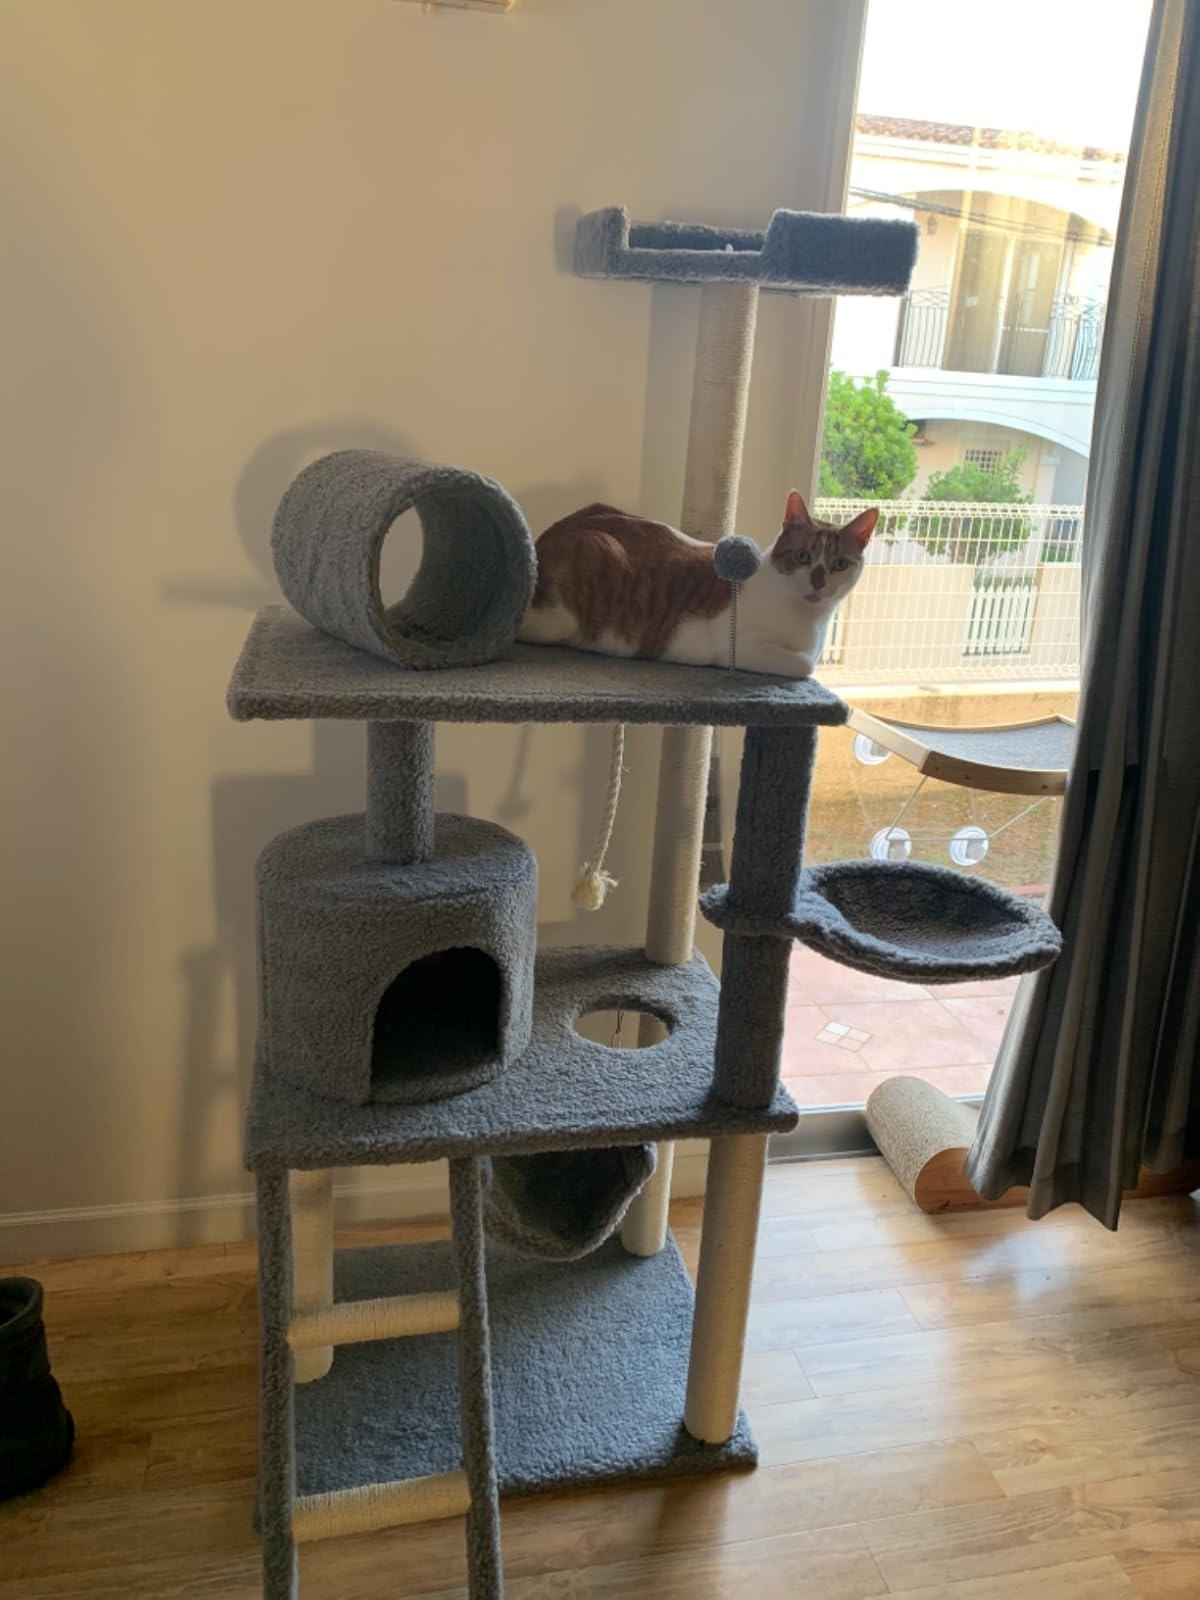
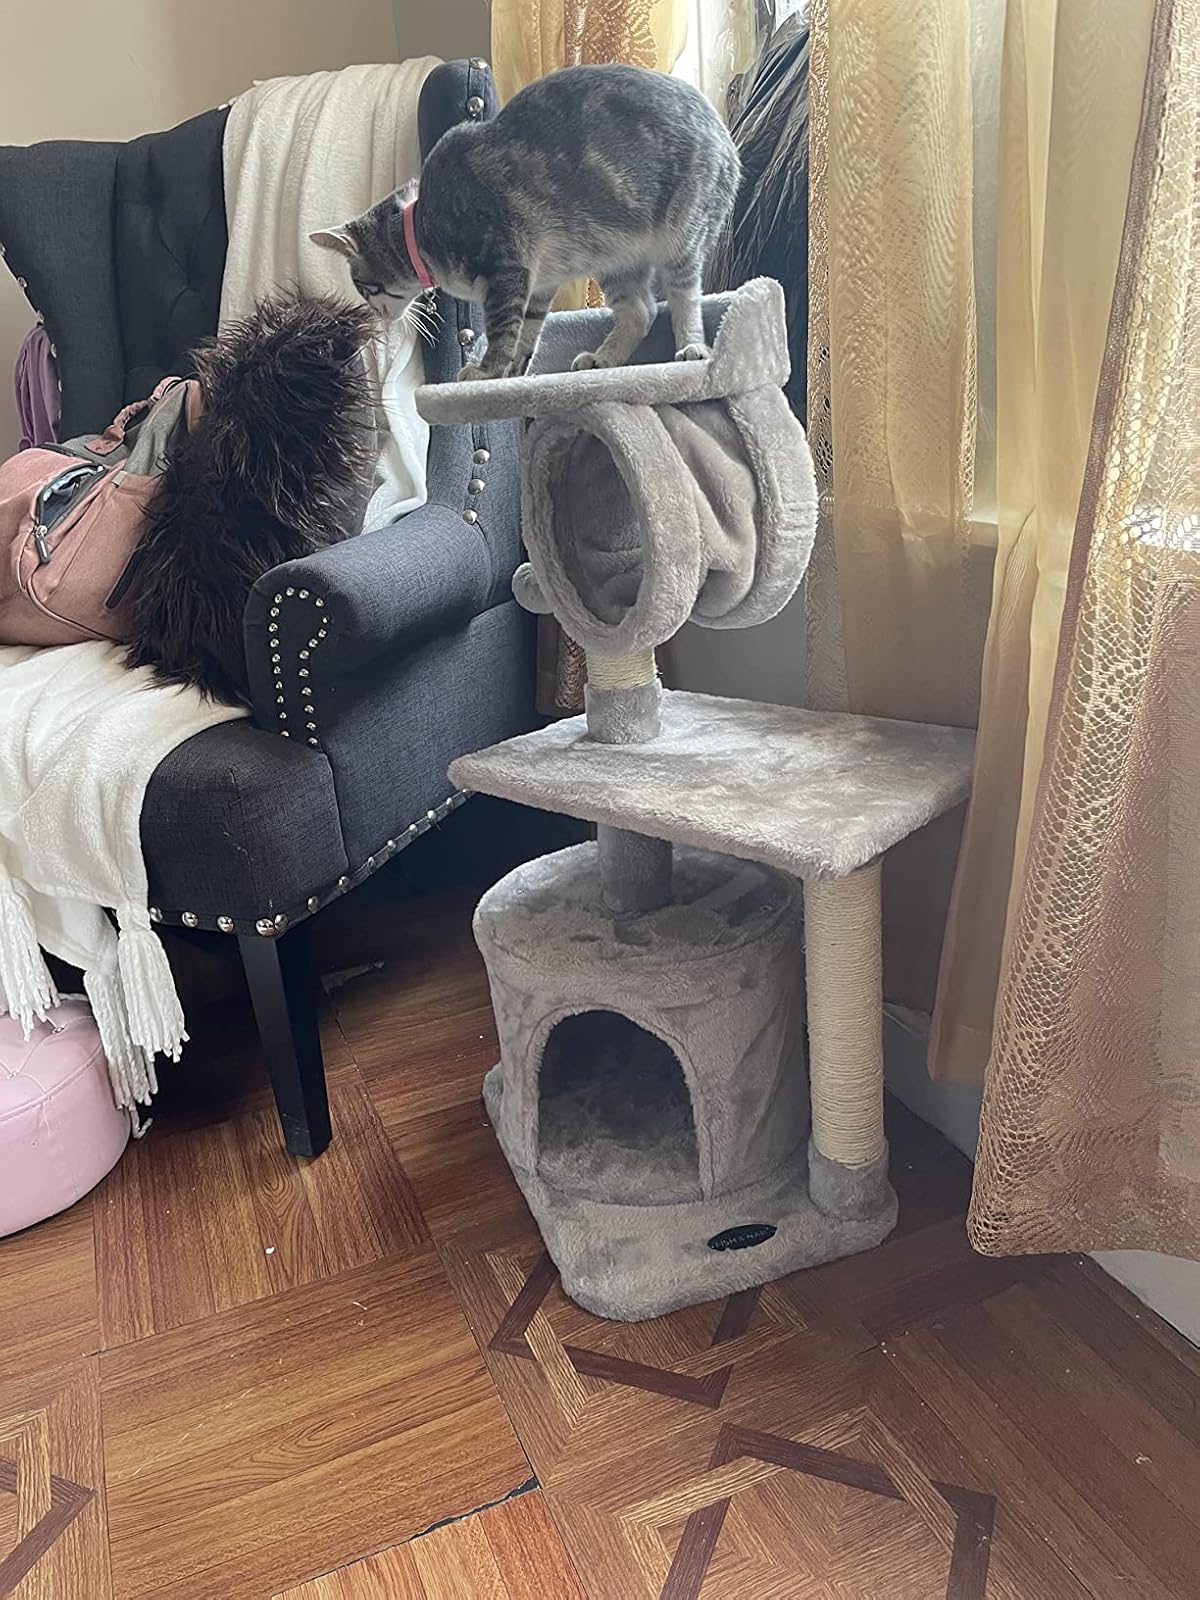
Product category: items_cat tree
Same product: no